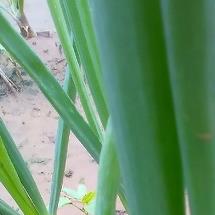
Crop: Onion
Condition: healthy-leaf